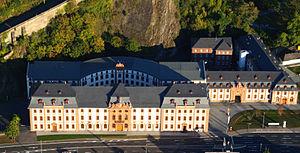
La famille des comtes de Schönborn est une dynastie de la Haute noblesse du Saint-Empire romain germanique, dont plusieurs représentants ont exercé des fonctions religieuses éminentes à l'époque moderne. Elle bénéficiait dès 1701 d'une immédiateté impériale dans le comté de Wiesentheid.